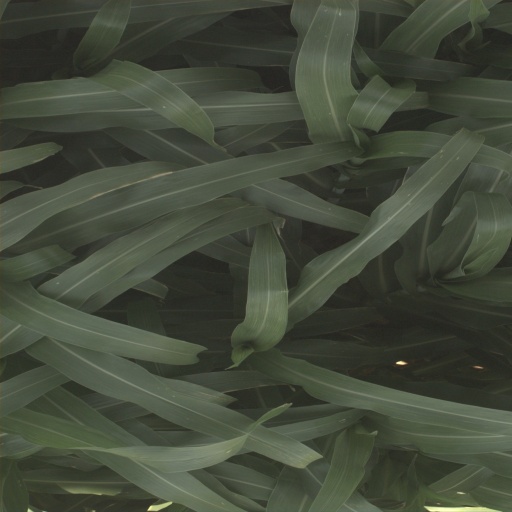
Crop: sorghum